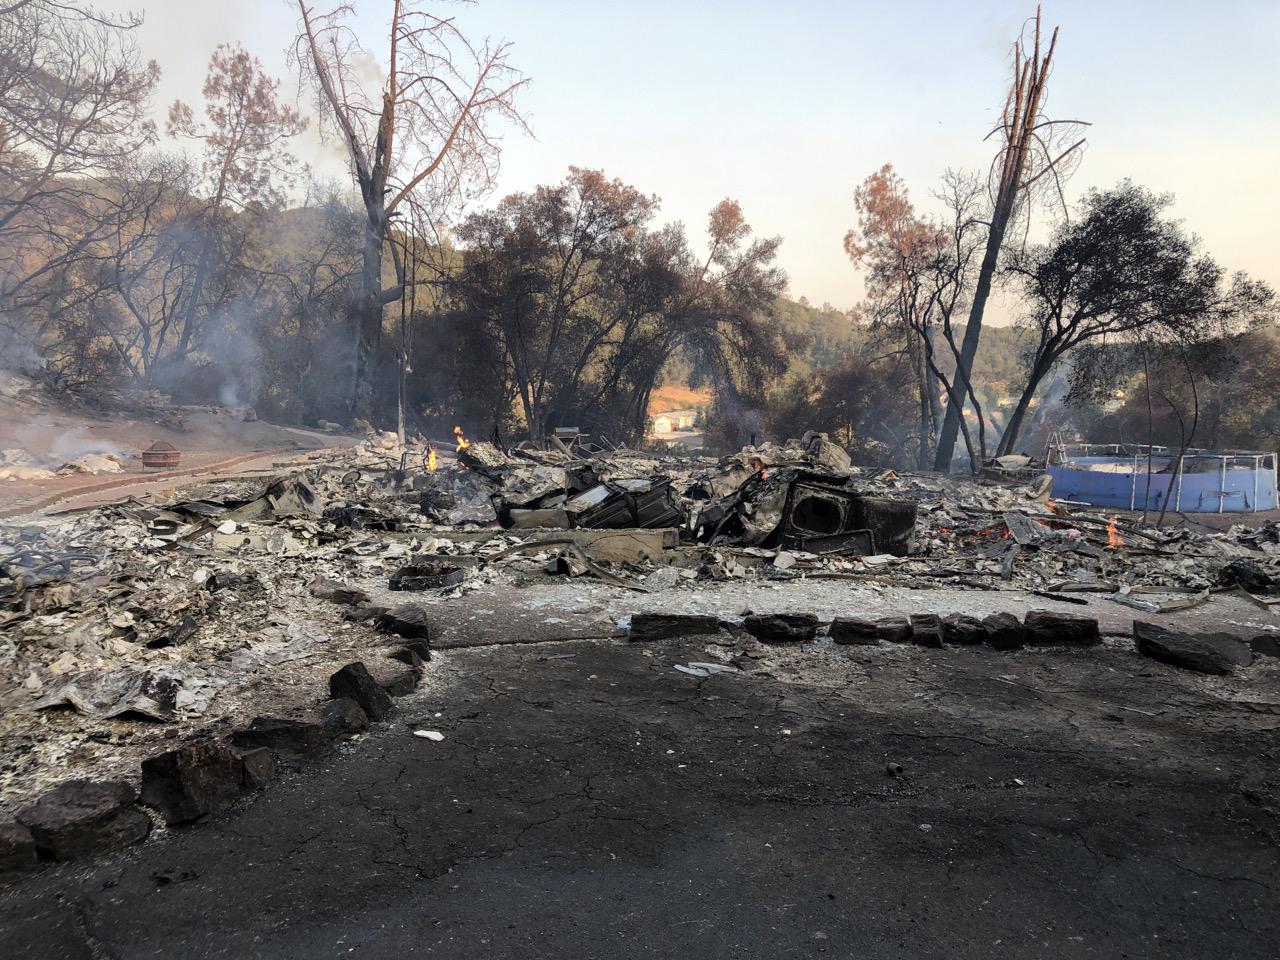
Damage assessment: destroyed